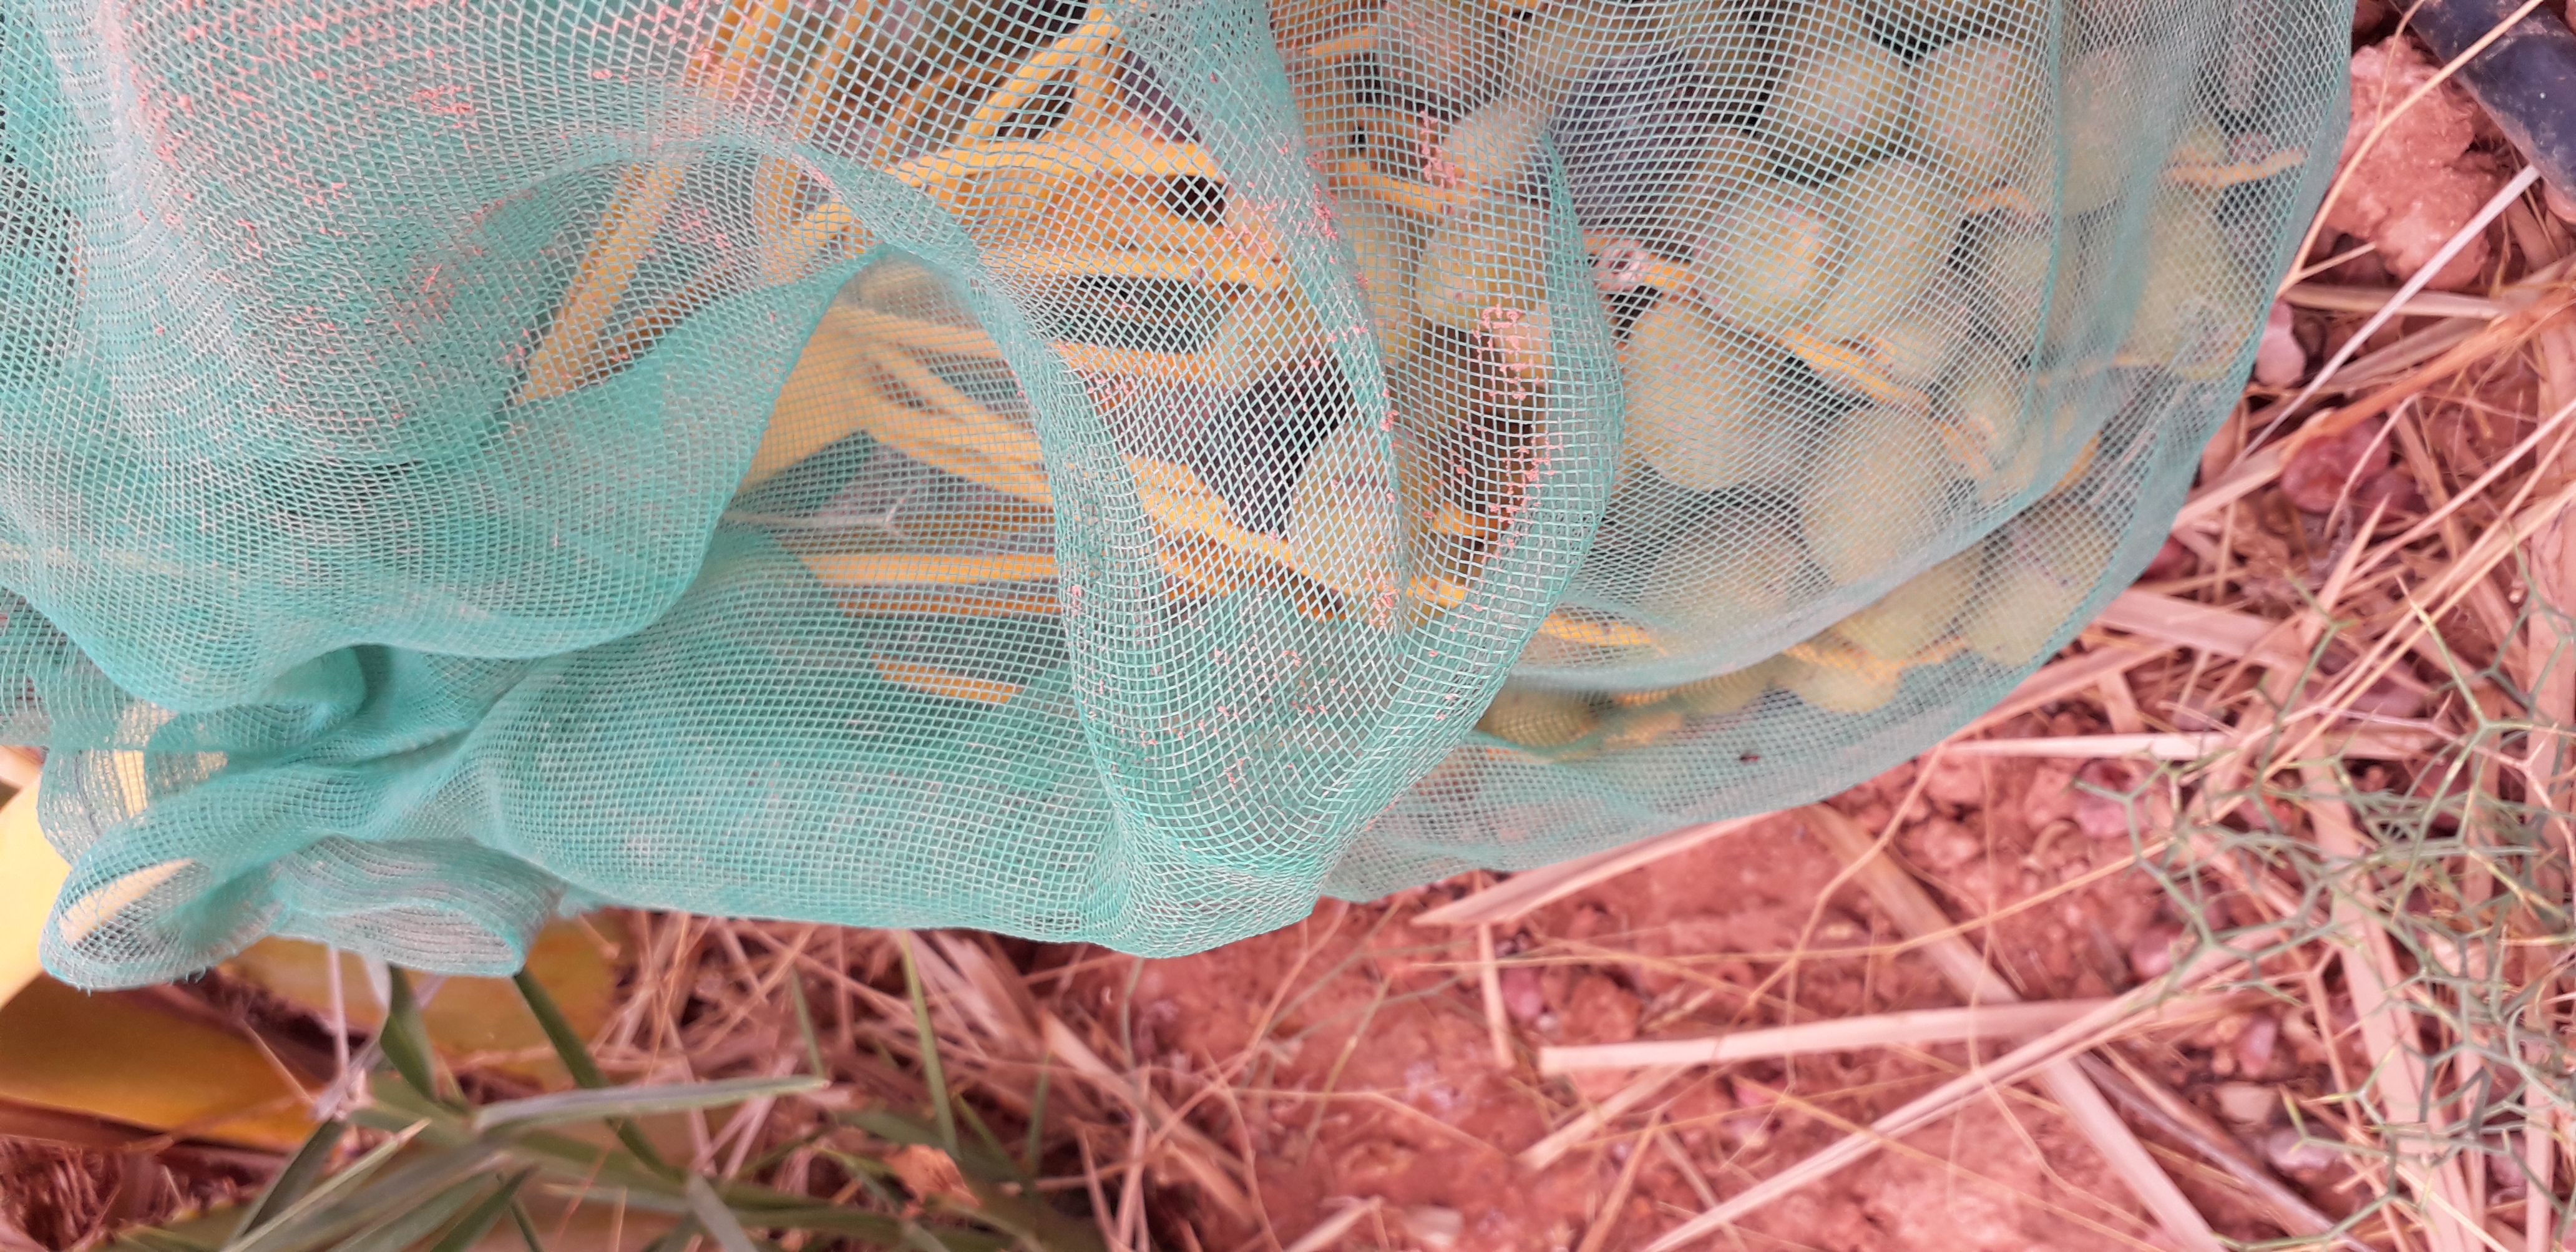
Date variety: kholt